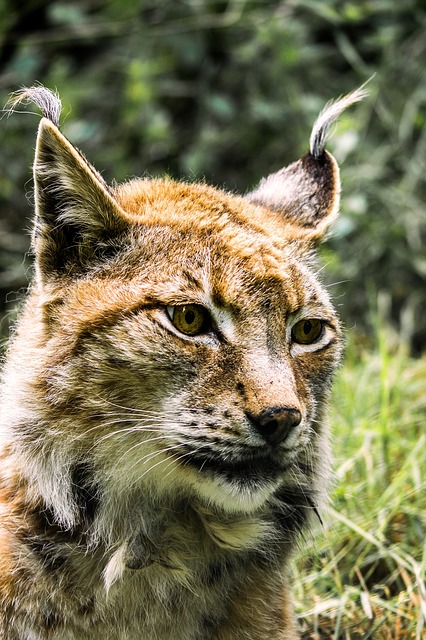
Label: cat